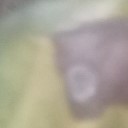
Label: Leaf_rust